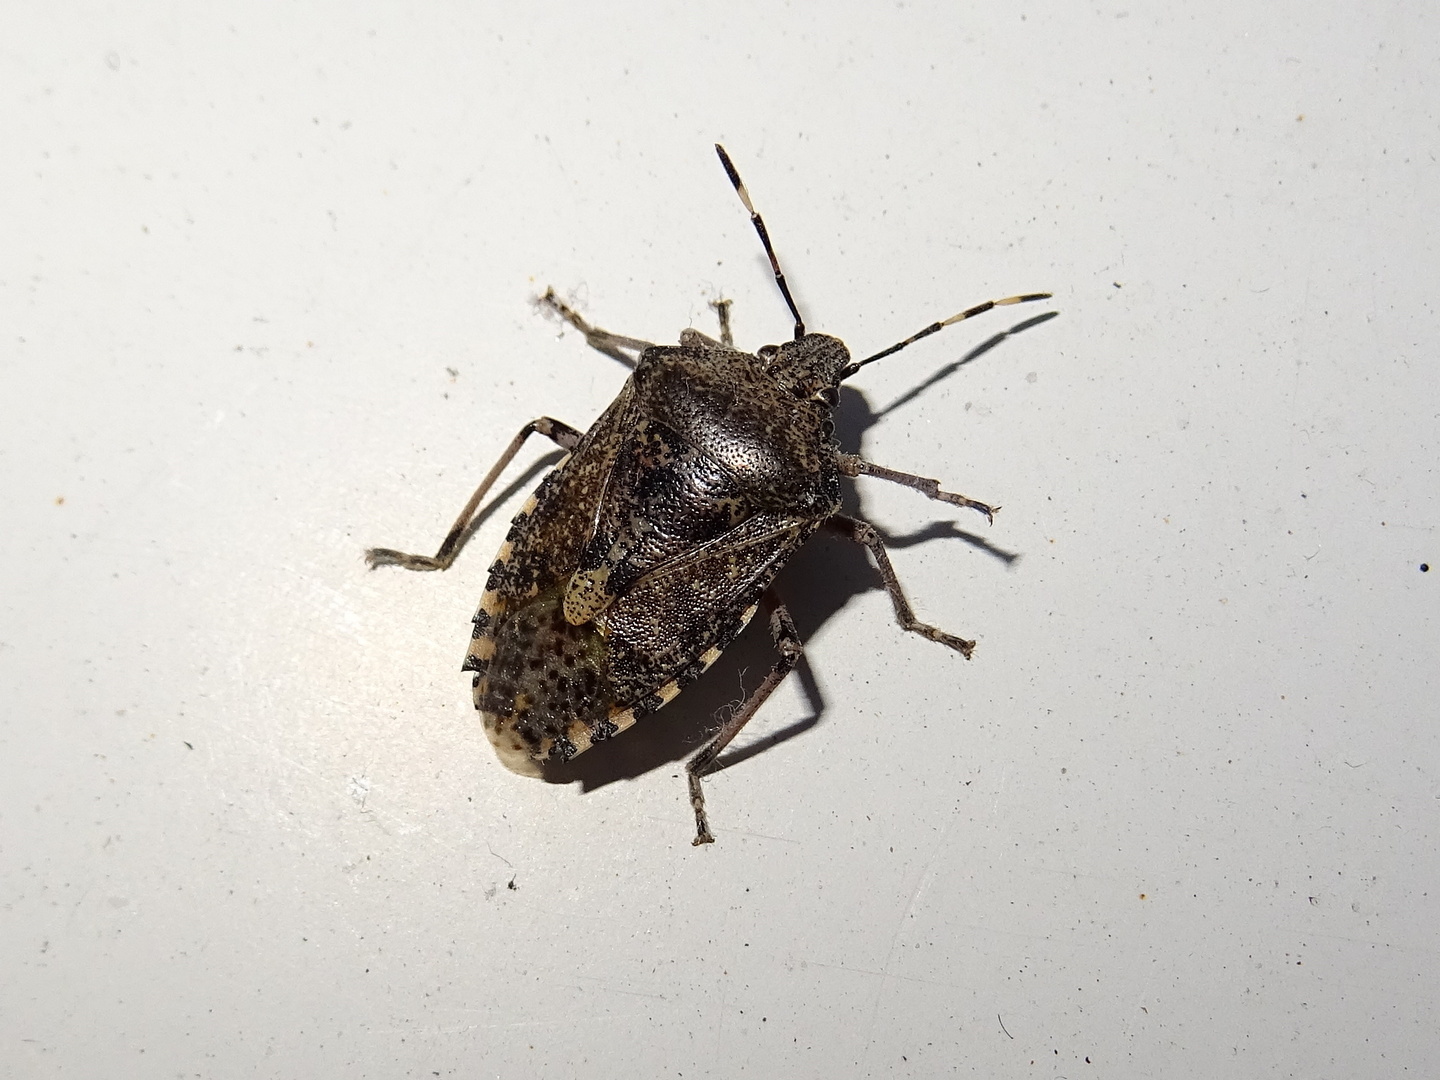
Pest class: stink_bug